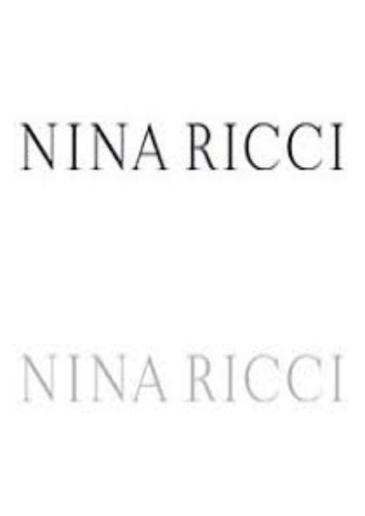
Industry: Clothes